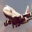
Label: airplane